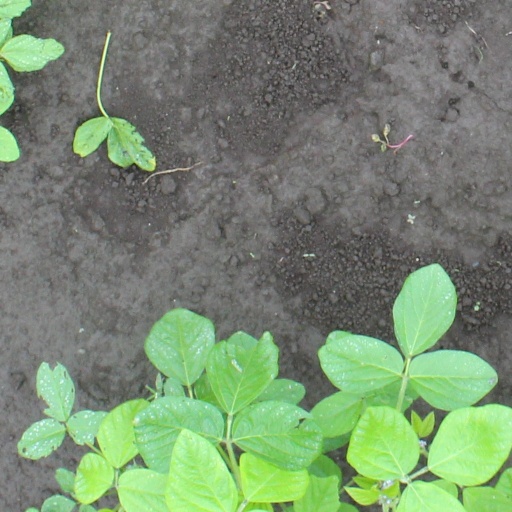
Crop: soybean